Madaplathuruth

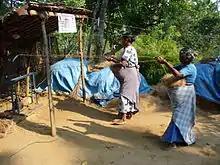
Making coir rope in Kerala, India

The main business is the trade shoppes, stationary. Here we can see marble selling shoppes. At least ninety-five percent of the population is above the poverty line. Few inhabitants are government employees. In the past, most of the men were coir, khadi "കയർ, ഖാദി "workers but now, most of the village's population is employed in the construction, and marble industry and also few people are in abroad( mainly in Gulf) and in IT industries(Bangalore, Hyderabad, and Mumbai. A family's average income is about four to ten dollars per day.